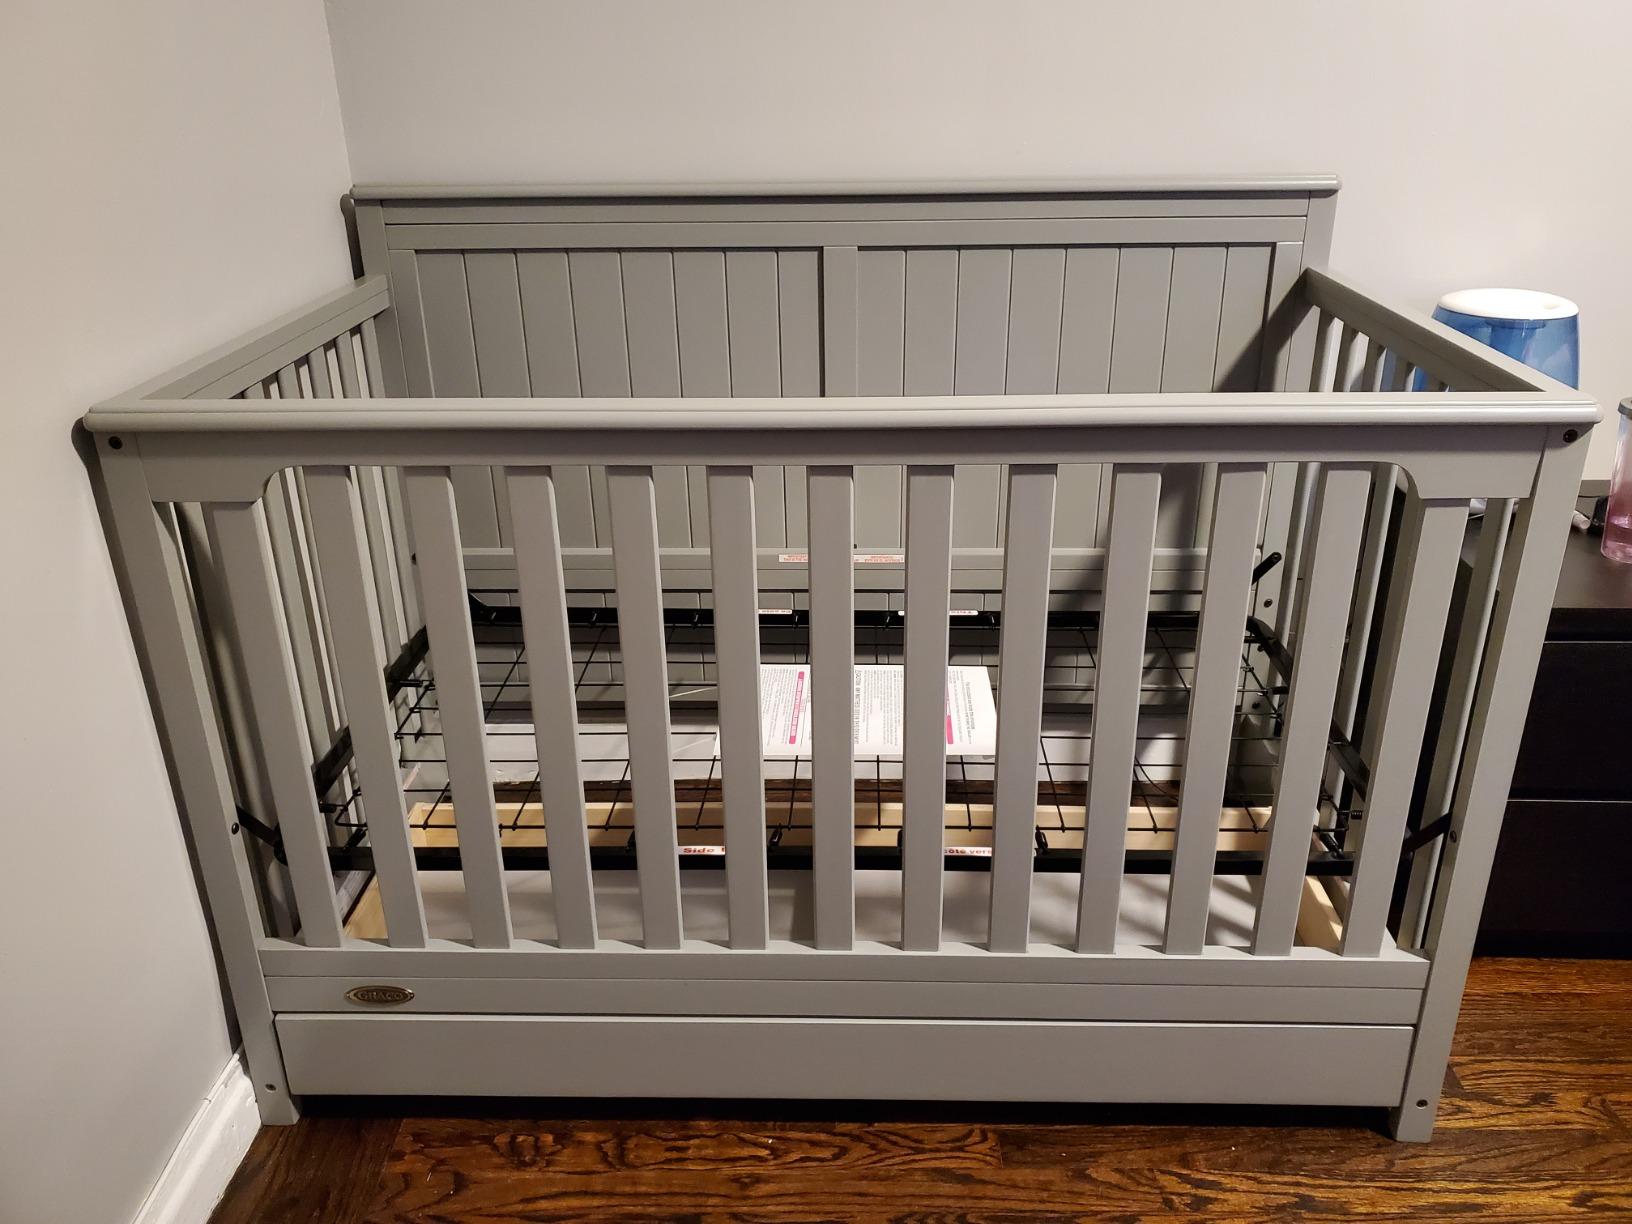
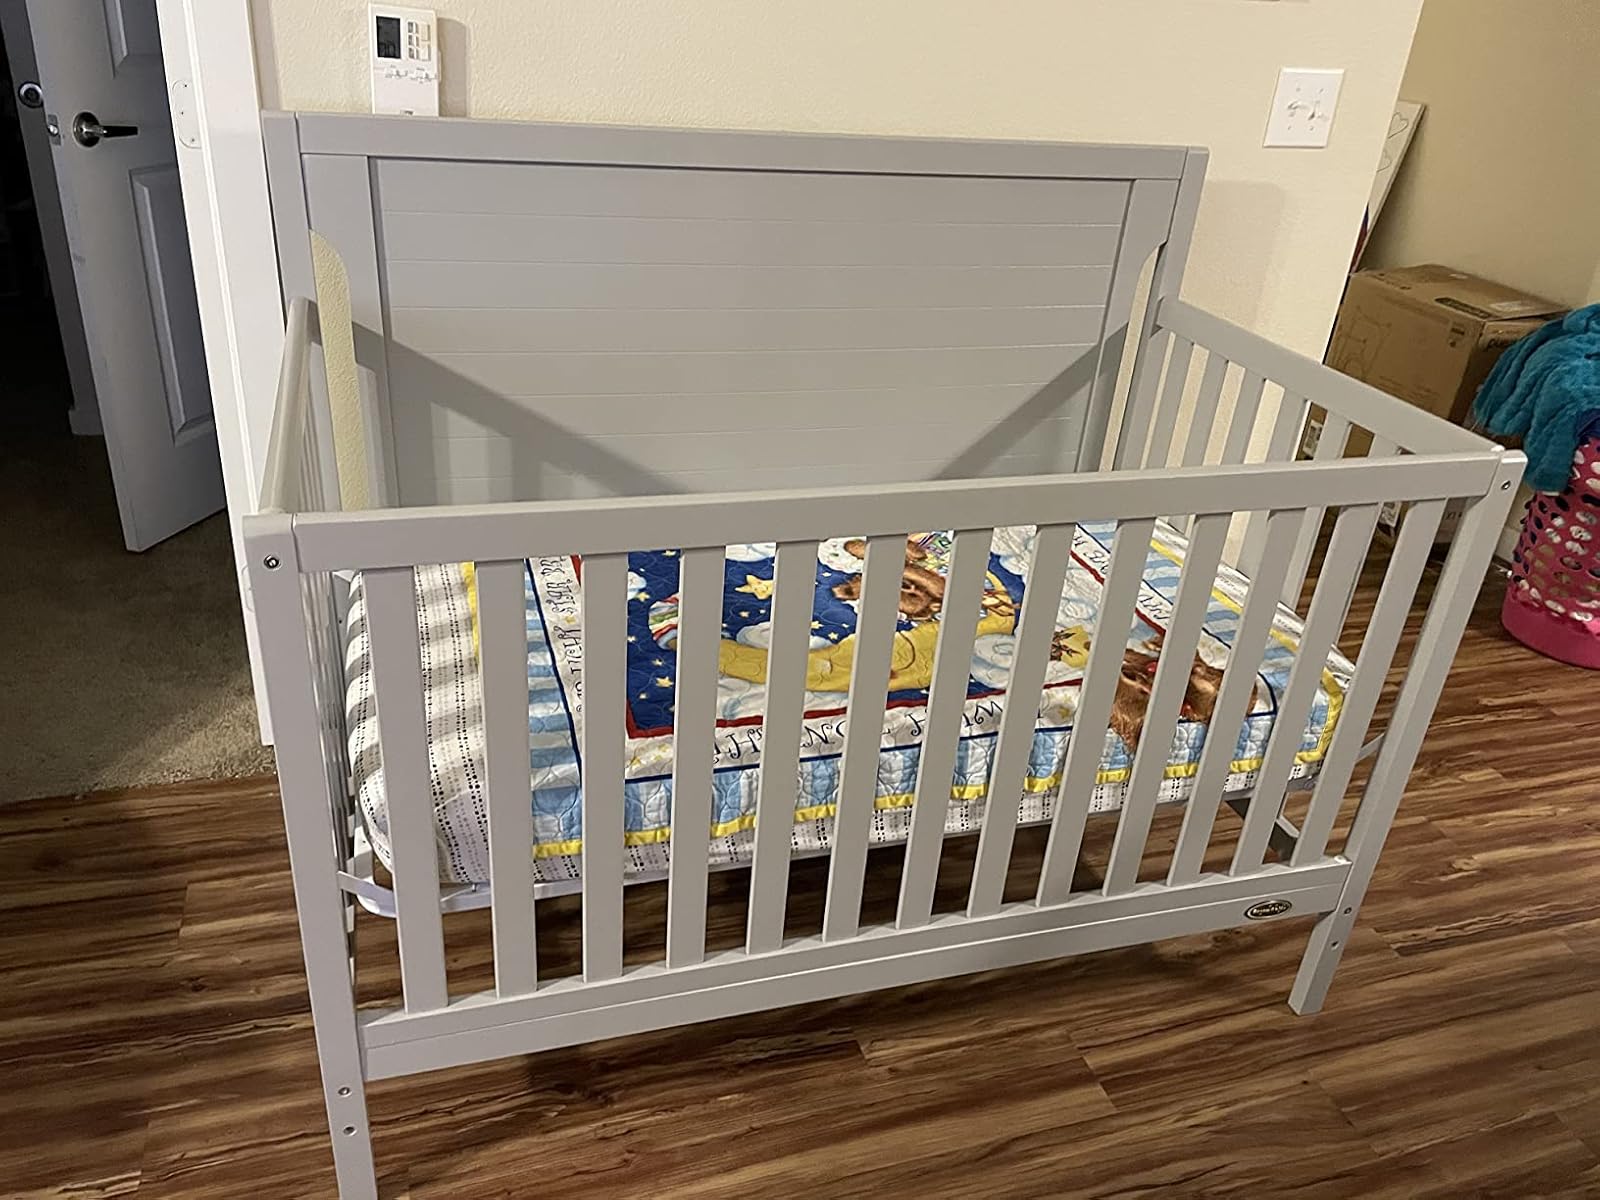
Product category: products_crib
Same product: no